Pure Land Buddhism

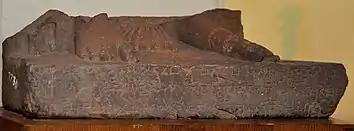

Teachings which focus on seeking rebirth in a buddha-field ("buddhakṣetra") were first developed in Indian Mahayana Buddhist Sutras, and were very popular in Kashmir and Central Asia, where they might have originated. The methods taught in the Mahayana sources which discuss "buddhakṣetras" are generally devotional Mahayana forms of the classic Buddhist practice known as mindfulness of the Buddha (Skt. ""). Andrew Skilton argues that the intermingling of Mahāyāna teachings with Sarvāstivādin meditation traditions in Kashmir led to the Buddha meditation practices which later influenced Pure Land in China.